The Strip (book)

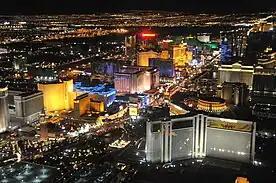
Las Vegas Boulevard South. "Journal of Planning Education and Research" reviewer Stephen Mulherin said the book should have put more emphasis on the Las Vegas Strip's evolution from a traditional car-centric layout in the 1950s and 1960s to a more pedestrian-friendly urban design.

Titled "Pop City (1958–1969)", the book's third chapter documents how cosmetic architecture—architecture focused on aesthetic appeal—inaugurated Las Vegas's pop culture era. Anthony Cornero, a one-time bootlegger, launched the era with the Stardust casino. As they built inexpensive hotels with "as much personality as a warehouse", a number of builders relied not on architects but on the lights. Signs turned into "large objects attached to smaller buildings". A neon sign from the Dune reached the height of 20-floor structures, while an electric sign from the Thunderbird spanned two football fields. Through signs, Downtown Las Vegas's appearance was transformed when the Golden Nugget put up a bullnose, while The Mint put up an eyebrow.